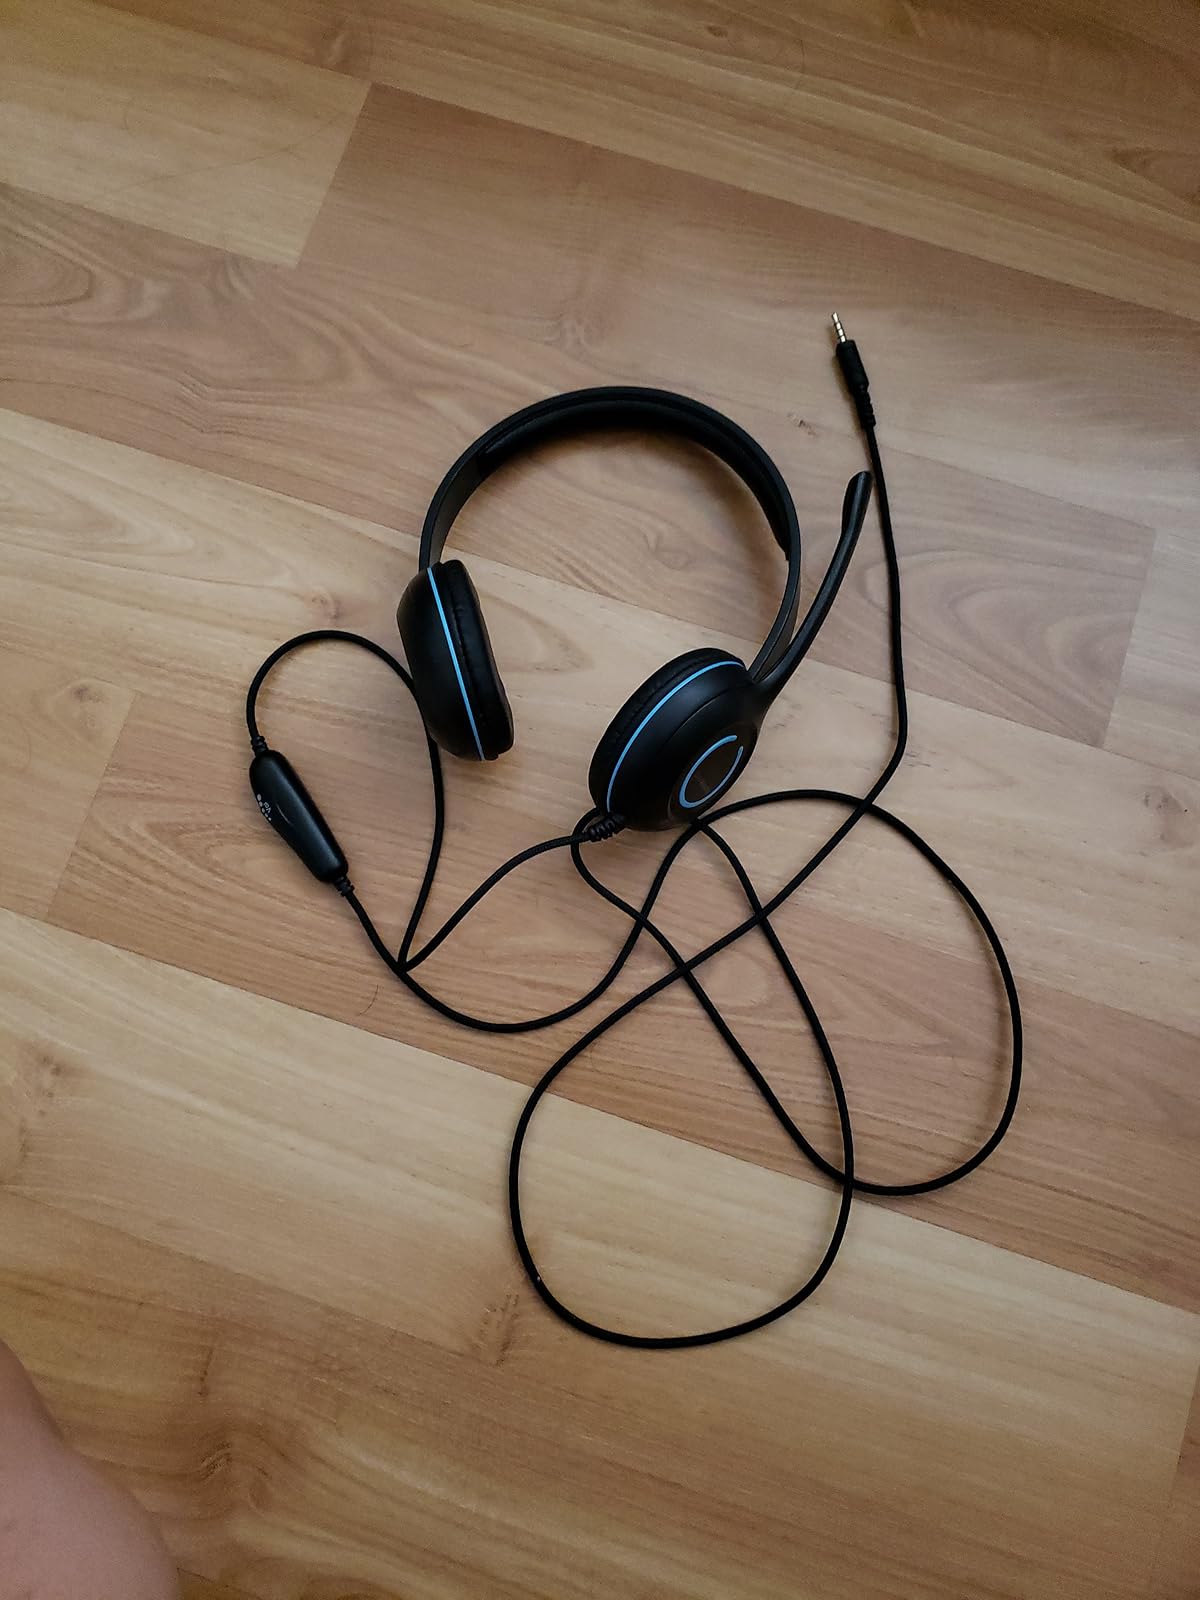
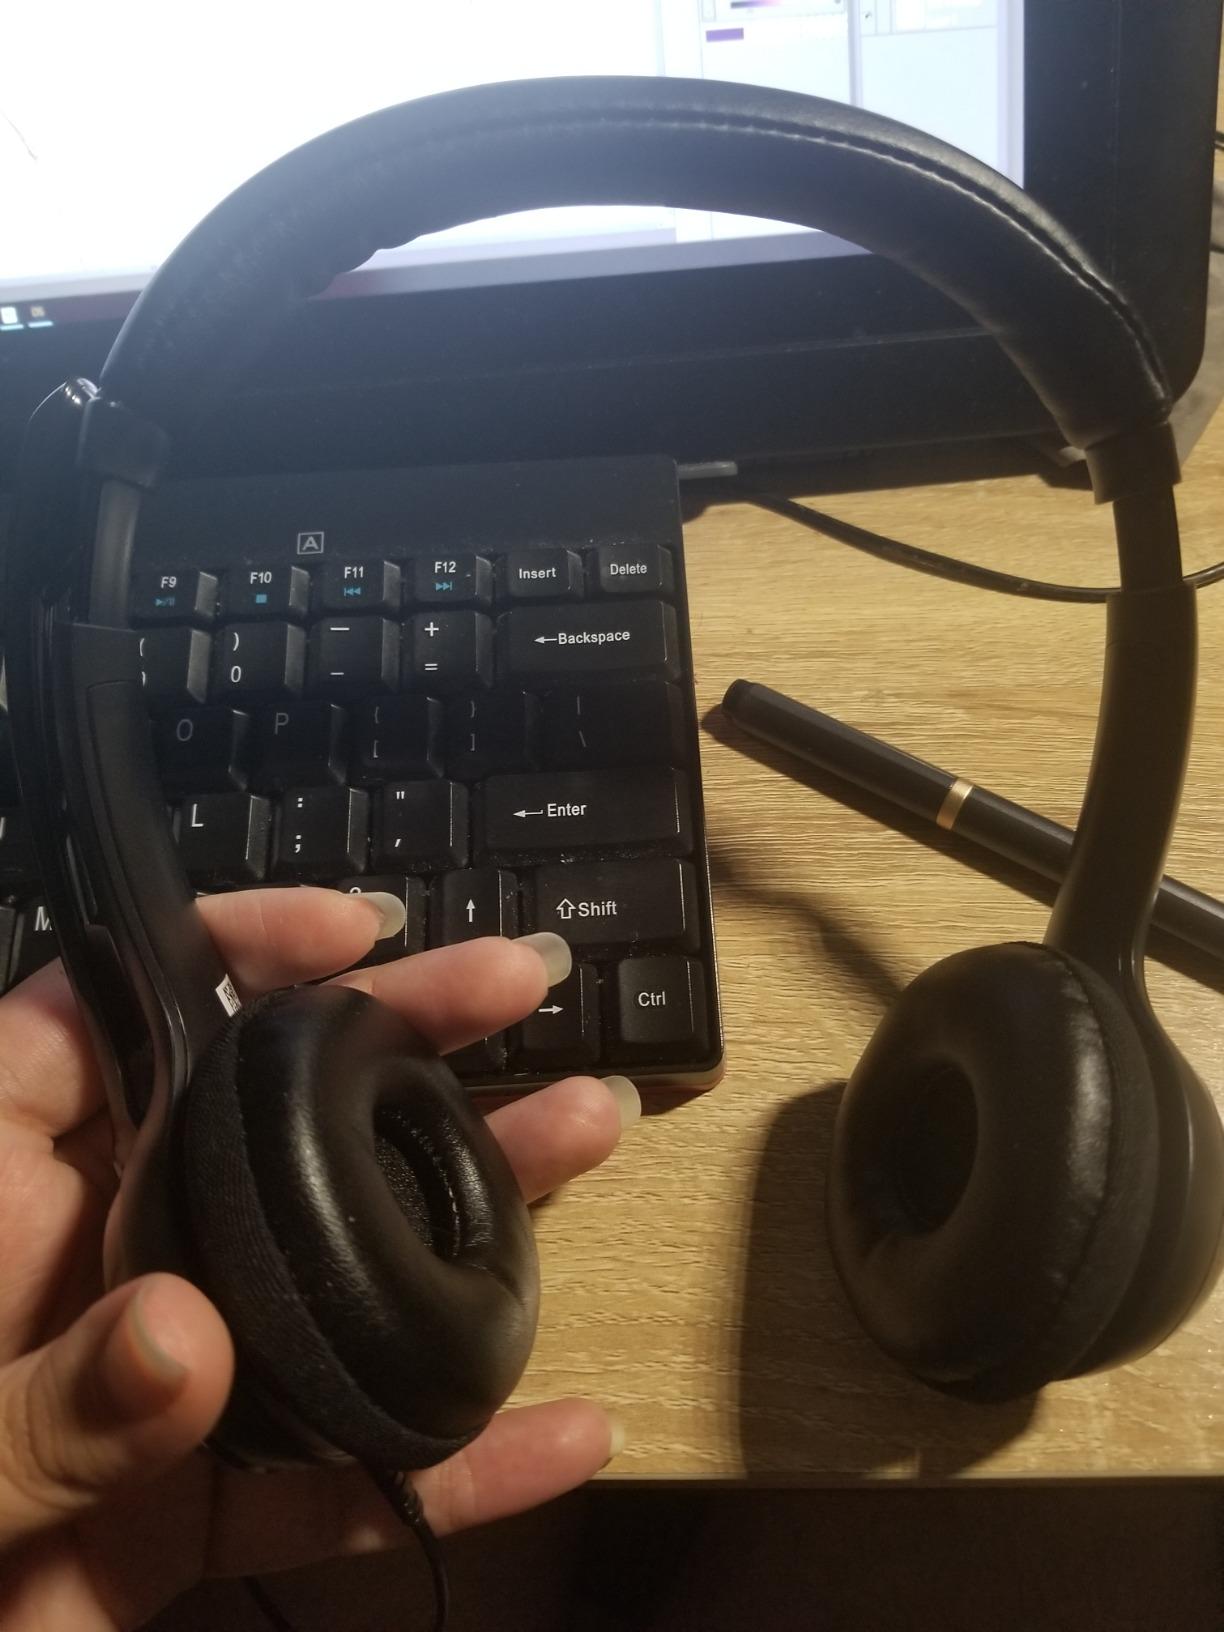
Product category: headphones
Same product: no